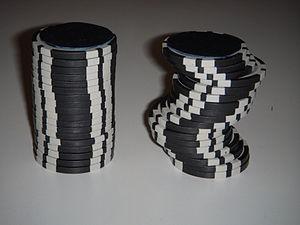
Illustration du principe de Cavalieri
En géométrie, la méthode des indivisibles ou principe de Cavalieri est une méthode de calcul d'aire et de volume inventée par Bonaventura Cavalieri au XVIIᵉ siècle, développée par Gilles Personne de Roberval, Evangelista Torricelli et Blaise Pascal, plus efficace que la méthode d'exhaustion d'Archimède mais aussi plus risquée à appliquer. On peut la considérer comme l'ancêtre du calcul intégral, développé quelque temps après par Leibniz et Newton.